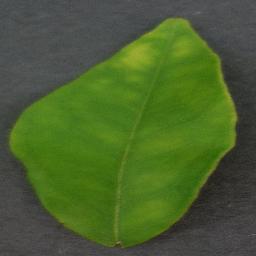
Label: Orange___Haunglongbing_(Citrus_greening)